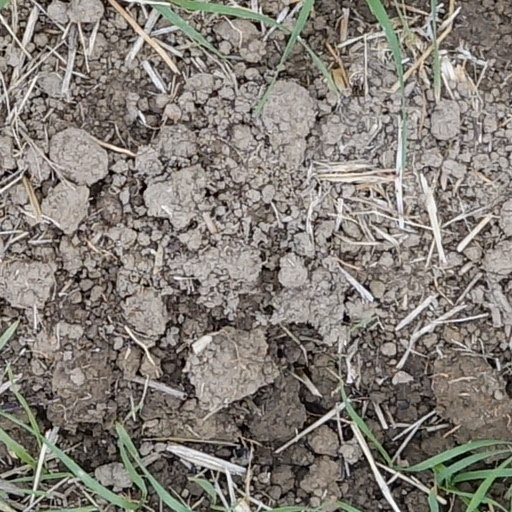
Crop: wheat